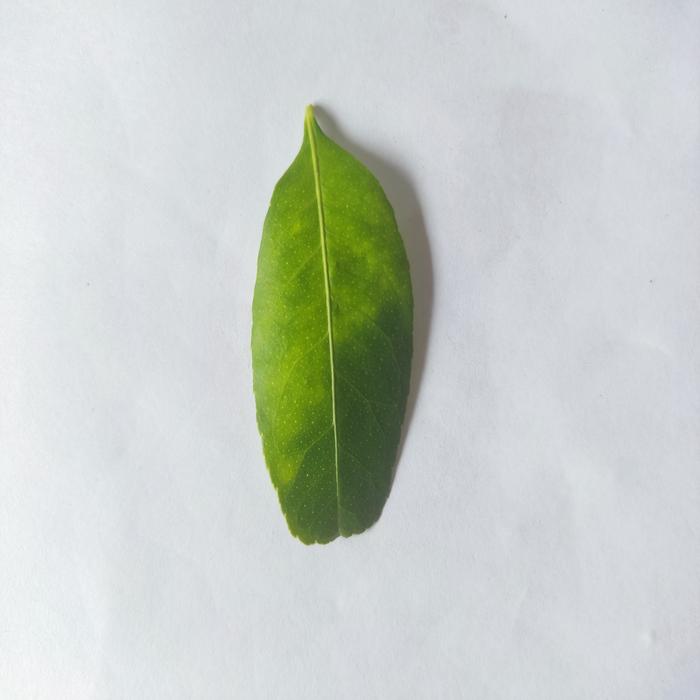
Crop: Lemon
Leaf condition: Citrus